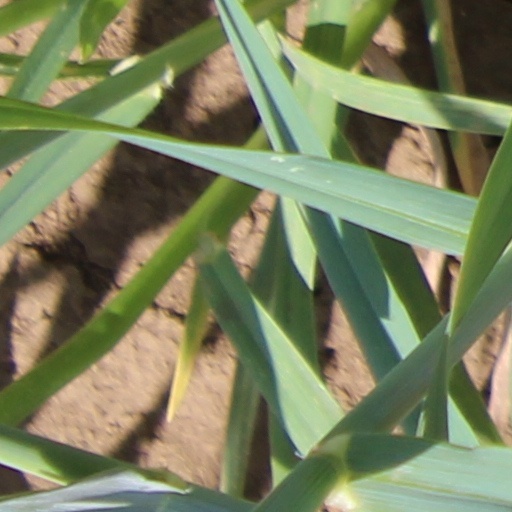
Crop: wheat